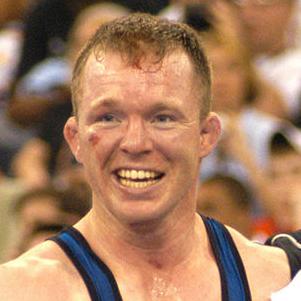
Age: 28